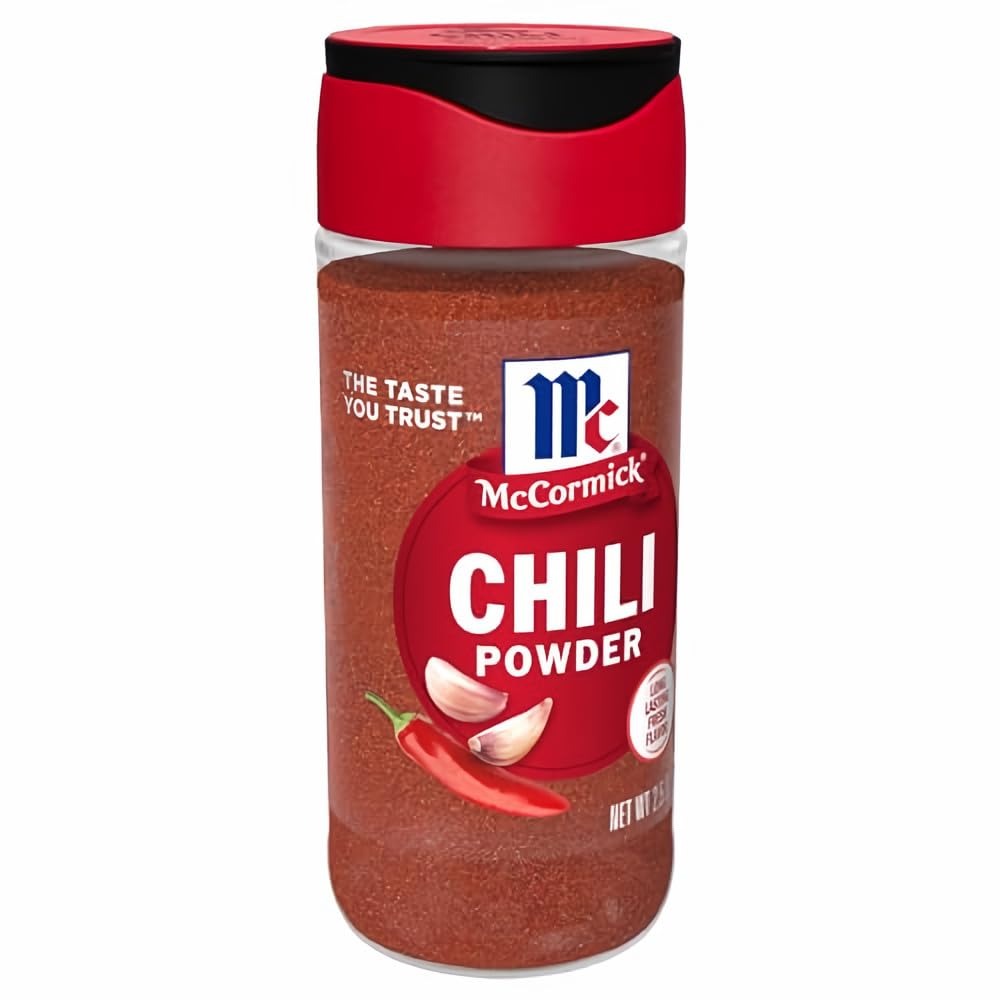
Item Name: McCormick Chili Powder 2.5 oz (Pack of 12)
Bullet Point 1: A robust blend of ripe peppers, herbs and spices
Bullet Point 2: Deep rich, flavorful heat, vibrant red color and aroma
Bullet Point 3: Non GMO
Bullet Point 4: A tasty starting point for delicious homemade chili
Bullet Point 5: Gives earthy depth to Mexican, Tex-Mex or Southwestern dishes
Bullet Point 6: Add to ground beef with onion & garlic as a base for nachos, tacos or burgers
Product Description: Want to get your next pot of chili off to a super-delicious start? Begin with McCormick chili powder: a robust blend of chili peppers, herbs and spices. It'll set the stage for your own take on any Mexican, Tex-Mex or Southwestern dish. McCormick chili powder starts with whole, ripe, rosy red chilies, toasted and mixed with ingredients including cumin, oregano, garlic and salt. But don't stop at chili! Its just the right blend for rubs and marinades, burgers and nachos, vegetable salads and cornbread anywhere you'd like robust flavor, color and aroma. (Pack of 12)
Value: 2.5
Unit: Ounce

Price: 2.315